Diego Reyes

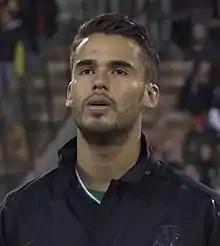
Reyes with Mexico in 2017

Diego Antonio Reyes Rosales (born 19 September 1992) is a Mexican professional footballer who plays as a centre-back for Liga MX club Tigres UANL. He is an Olympic gold medalist.